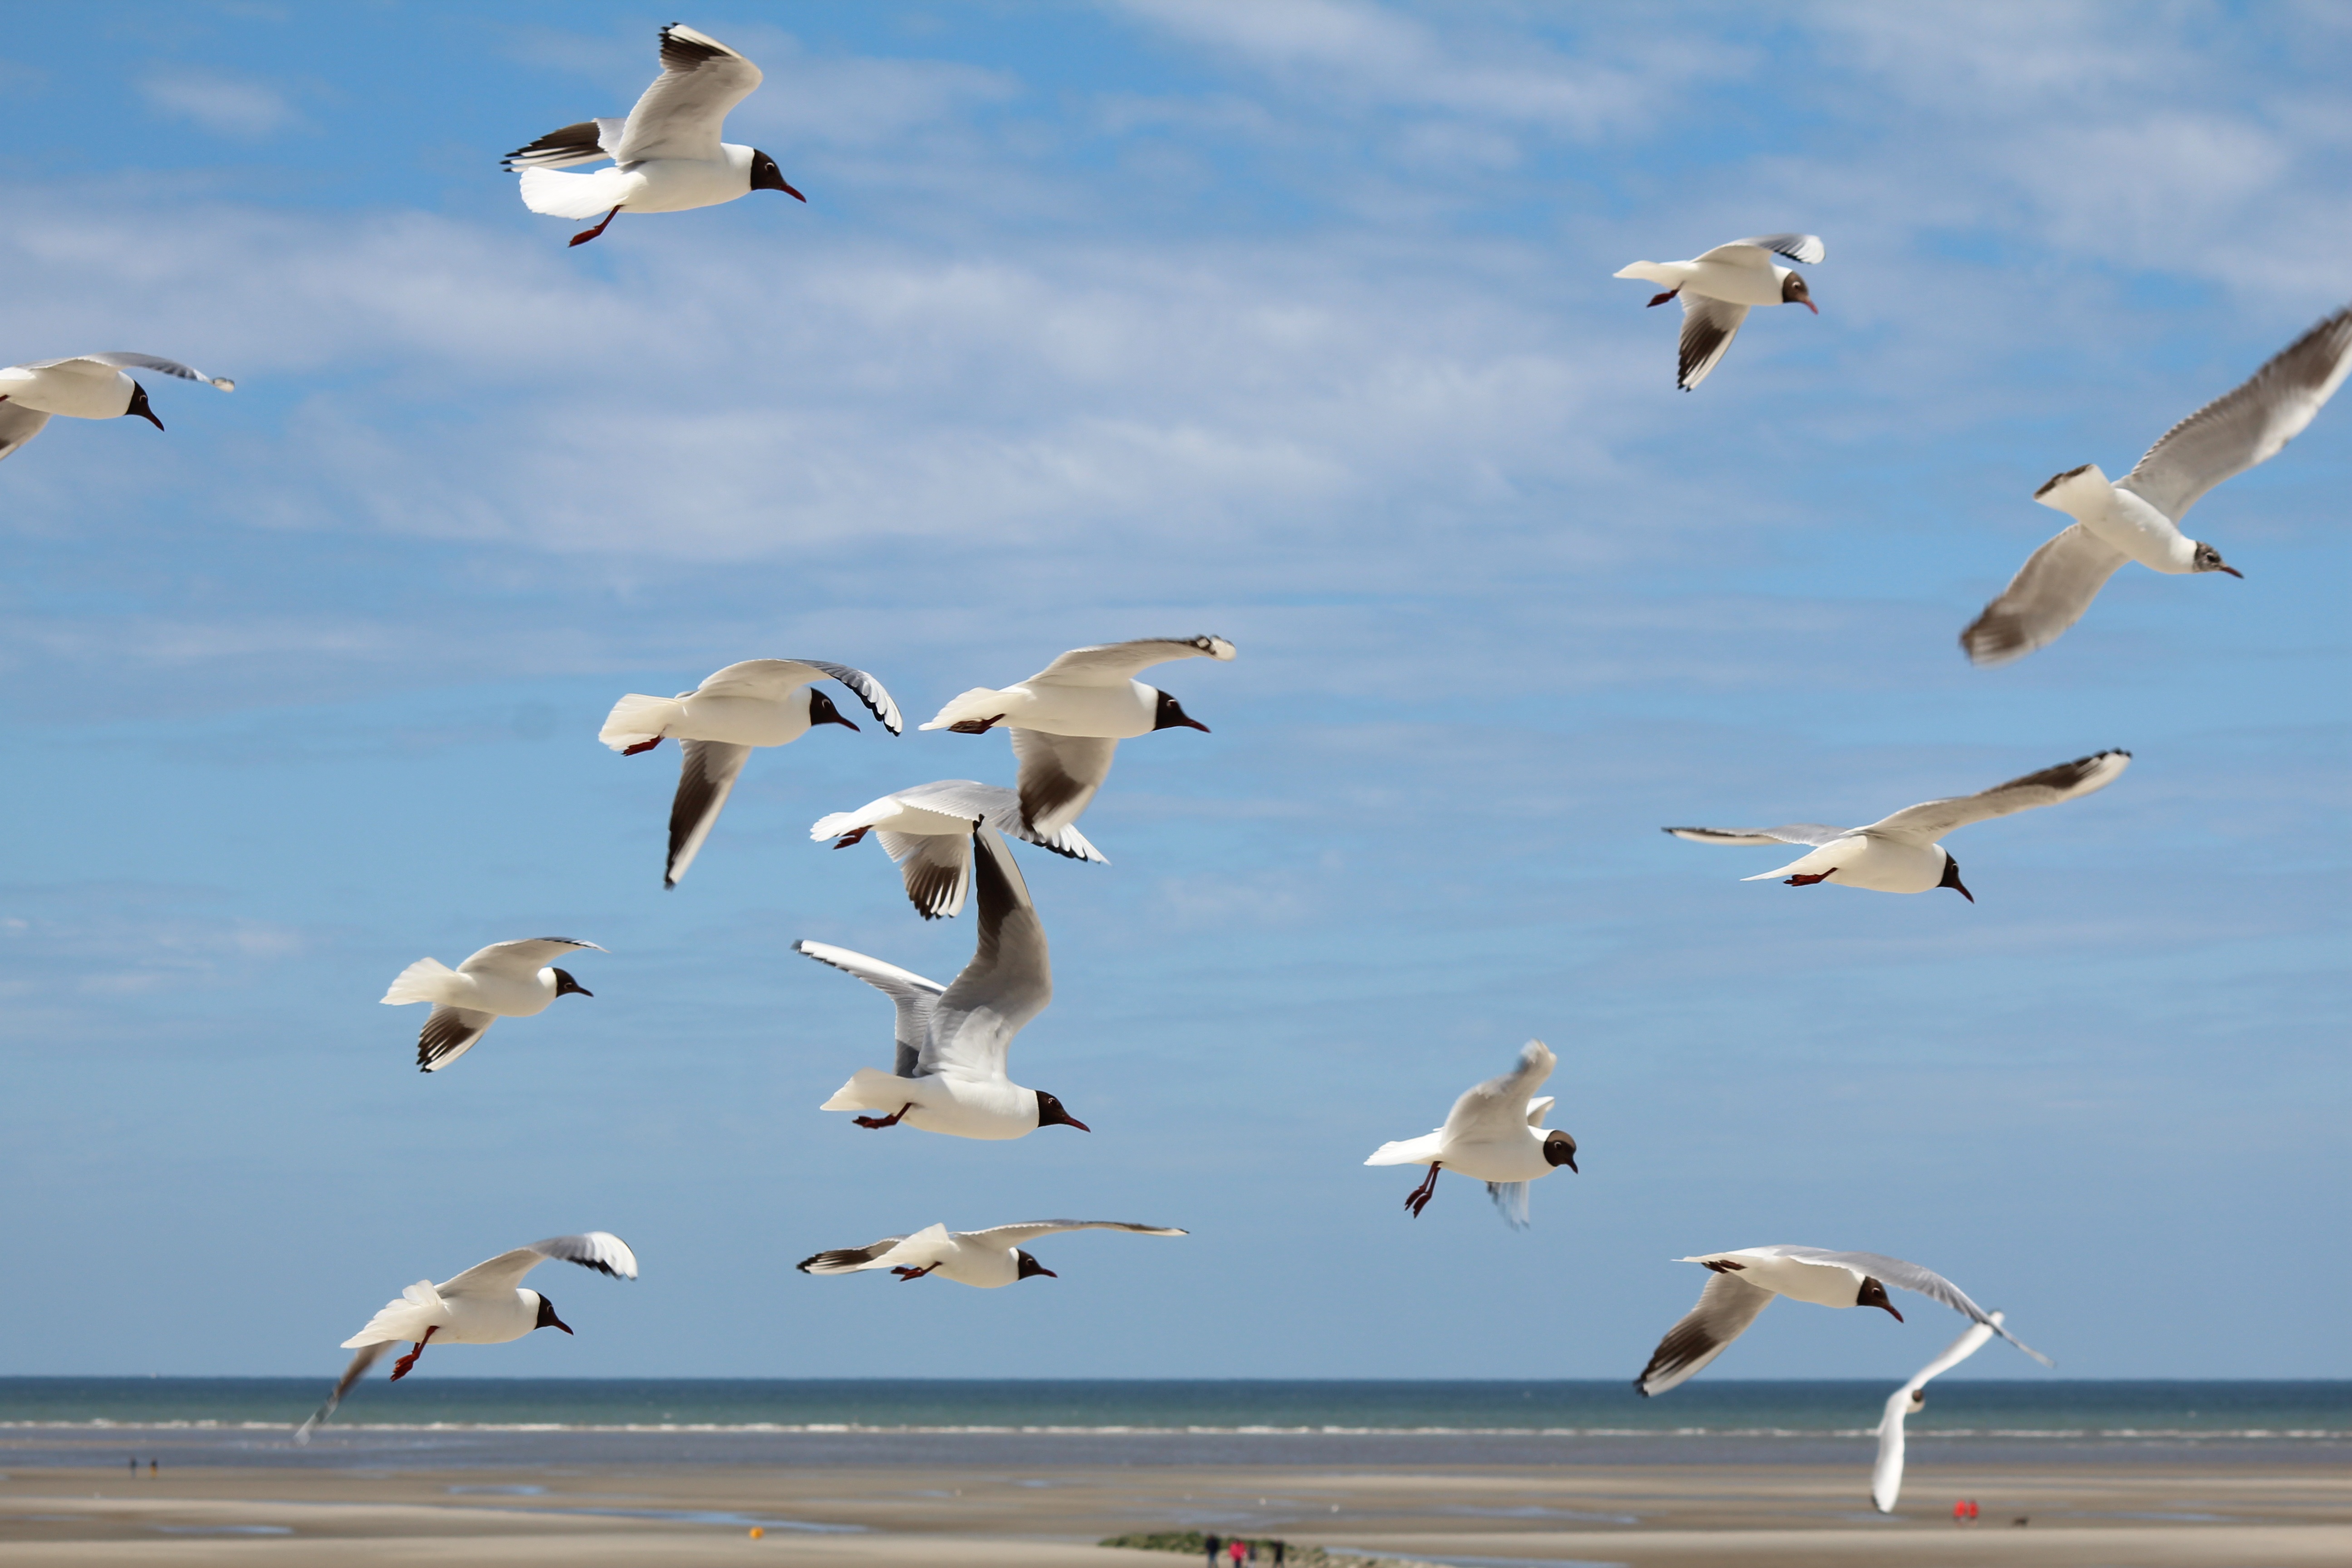
sea, nature, bird, wing, group, seabird, flock, seagull, gull, flight, fauna, birds, vertebrate, shorebird, bird migration, charadriiformes, european herring gull, animal migration